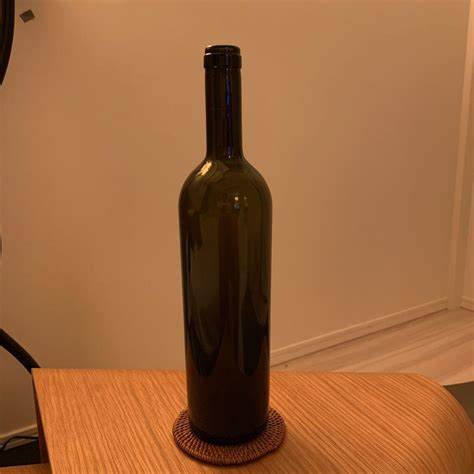
Waste category: glass